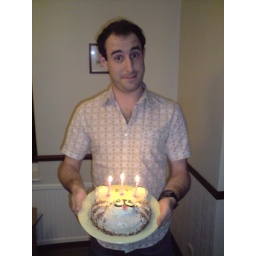
The beautiful cat cake made by Sarah for my 29th birthday